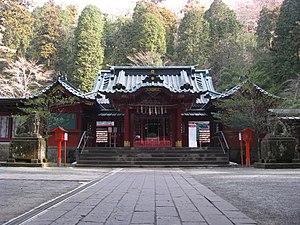
Le sanctuaire de Hakone est un sanctuaire shinto situé au bord du lac Ashi à Hakone dans la préfecture de Kanagawa au Japon.